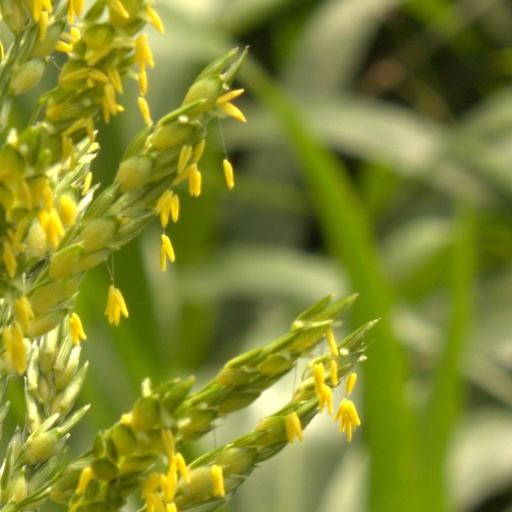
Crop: sorghum